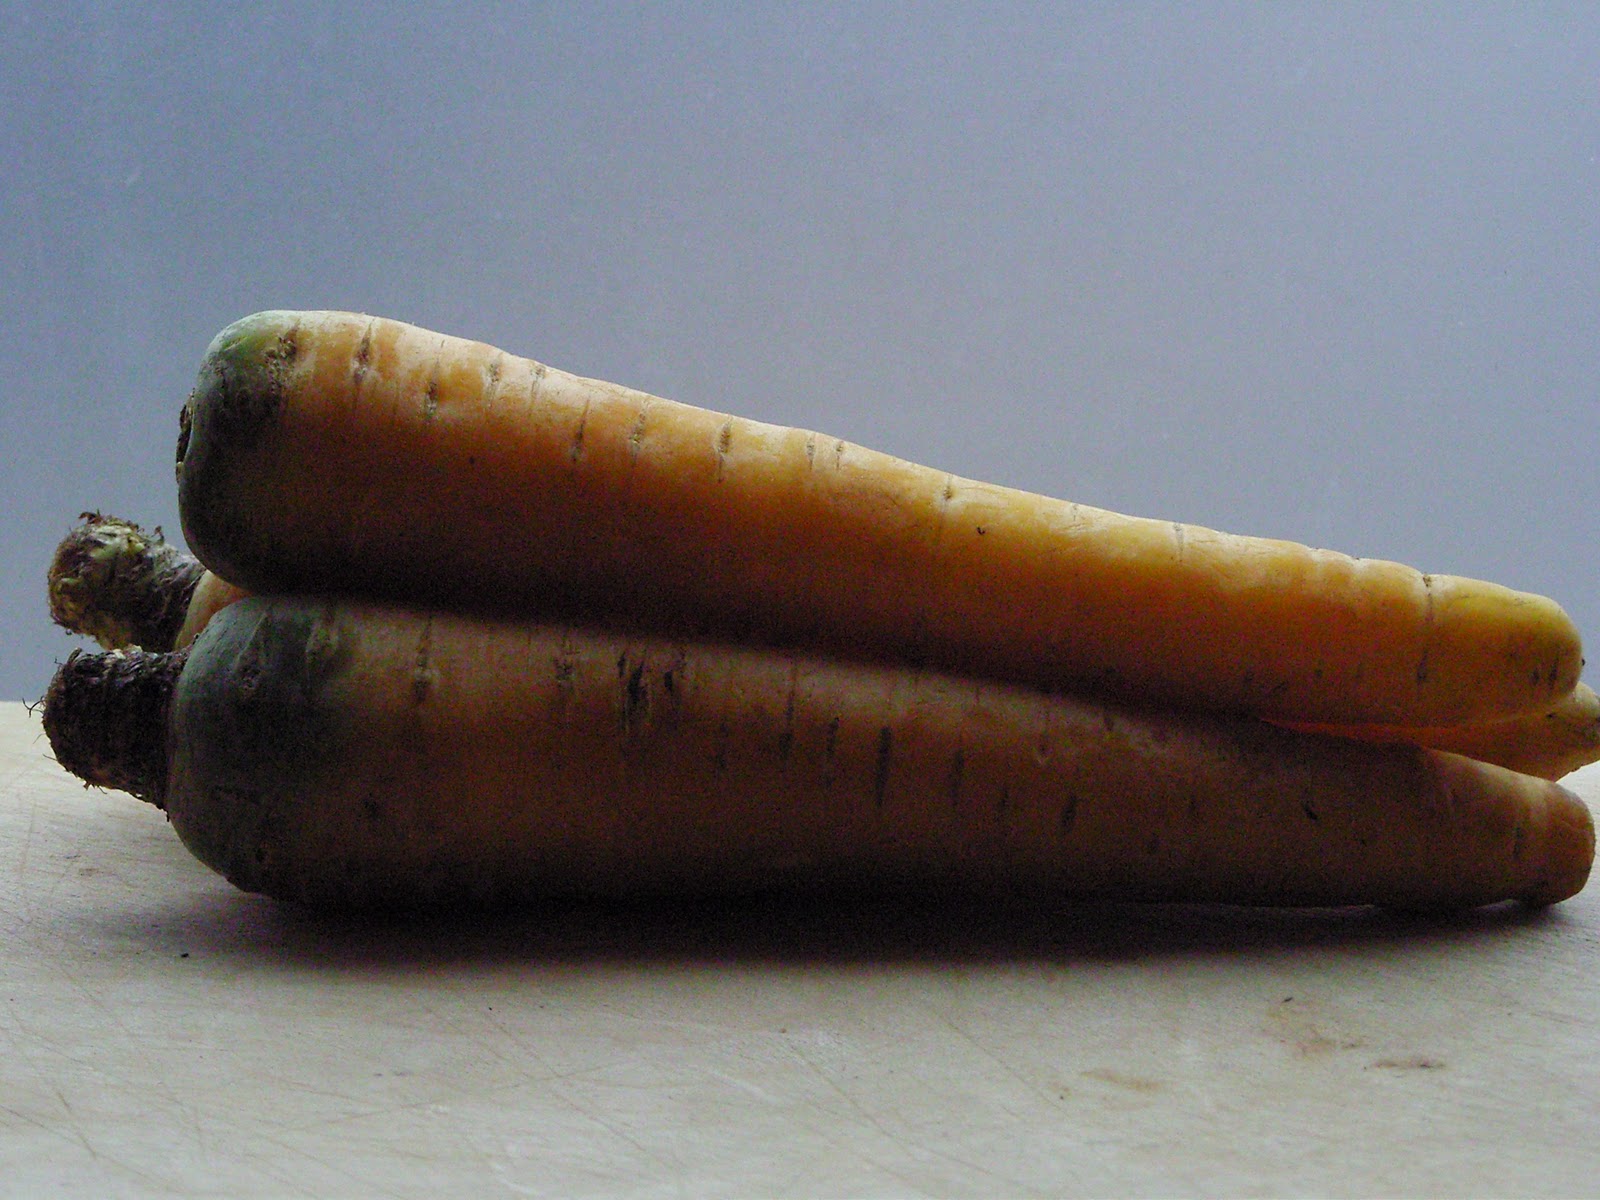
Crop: unknown
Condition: carrot_carrot_cavity_spot